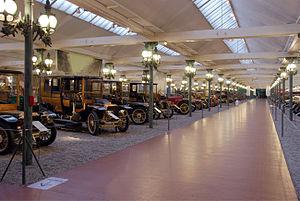
La Cité de l'automobile - Musée national - Collection Schlumpf de Mulhouse, en Alsace, abrite la plus importante collection de voitures du monde - plus de 500 véhicules - dont la célèbre collection Schlumpf des frères Schlumpf. Le musée, qui est hébergé dans une ancienne usine de filature textile des frères Schlumpf datant de 1880, classée aux monuments historiques, s'étend sur plus de 20 000 m².